Pompeii

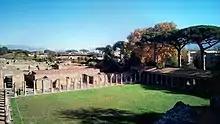
Gladiator barracks

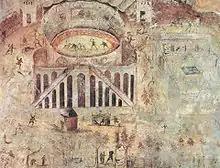
Fresco depicting the fight in the amphitheatre between Pompeians and Nucerians

Pompeii was one of the towns of Campania that rebelled against Rome in the Social Wars and in 89 BC it was besieged by Sulla, who targeted the strategically vulnerable Porta Ercolano with his artillery as can still be seen by the impact craters of thousands of ballista shots in the walls. Many nearby buildings inside the walls were also destroyed. Although the battle-hardened troops of the Social League, headed by Lucius Cluentius, helped in resisting the Romans, Pompeii was forced to surrender after the conquest of Nola. The result was that Pompeii became a Roman colony named Colonia Cornelia Veneria Pompeianorum. Many of Sulla's veterans were given land and property in and around the city, while many who opposed Rome were dispossessed of their property. Despite this, the Pompeians were granted Roman citizenship and quickly assimilated into the Roman world. The main language in the city became Latin, and many of Pompeii's old aristocratic families Latinized their names as a sign of assimilation.